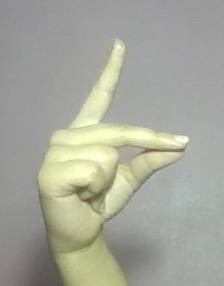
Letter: ta